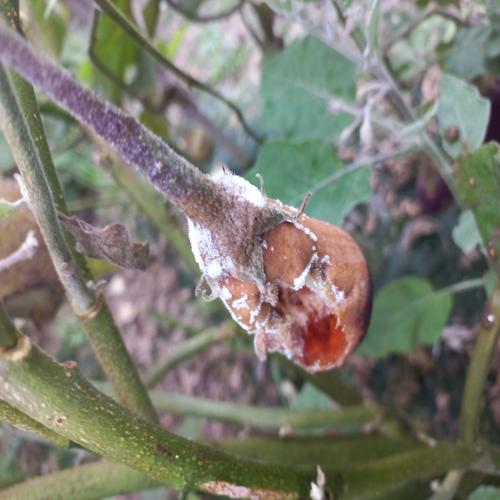
Label: Wet Rot